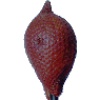
Label: Salak 1